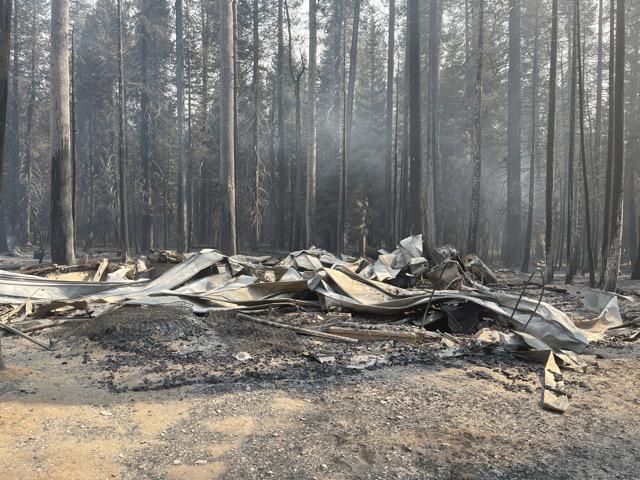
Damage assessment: destroyed